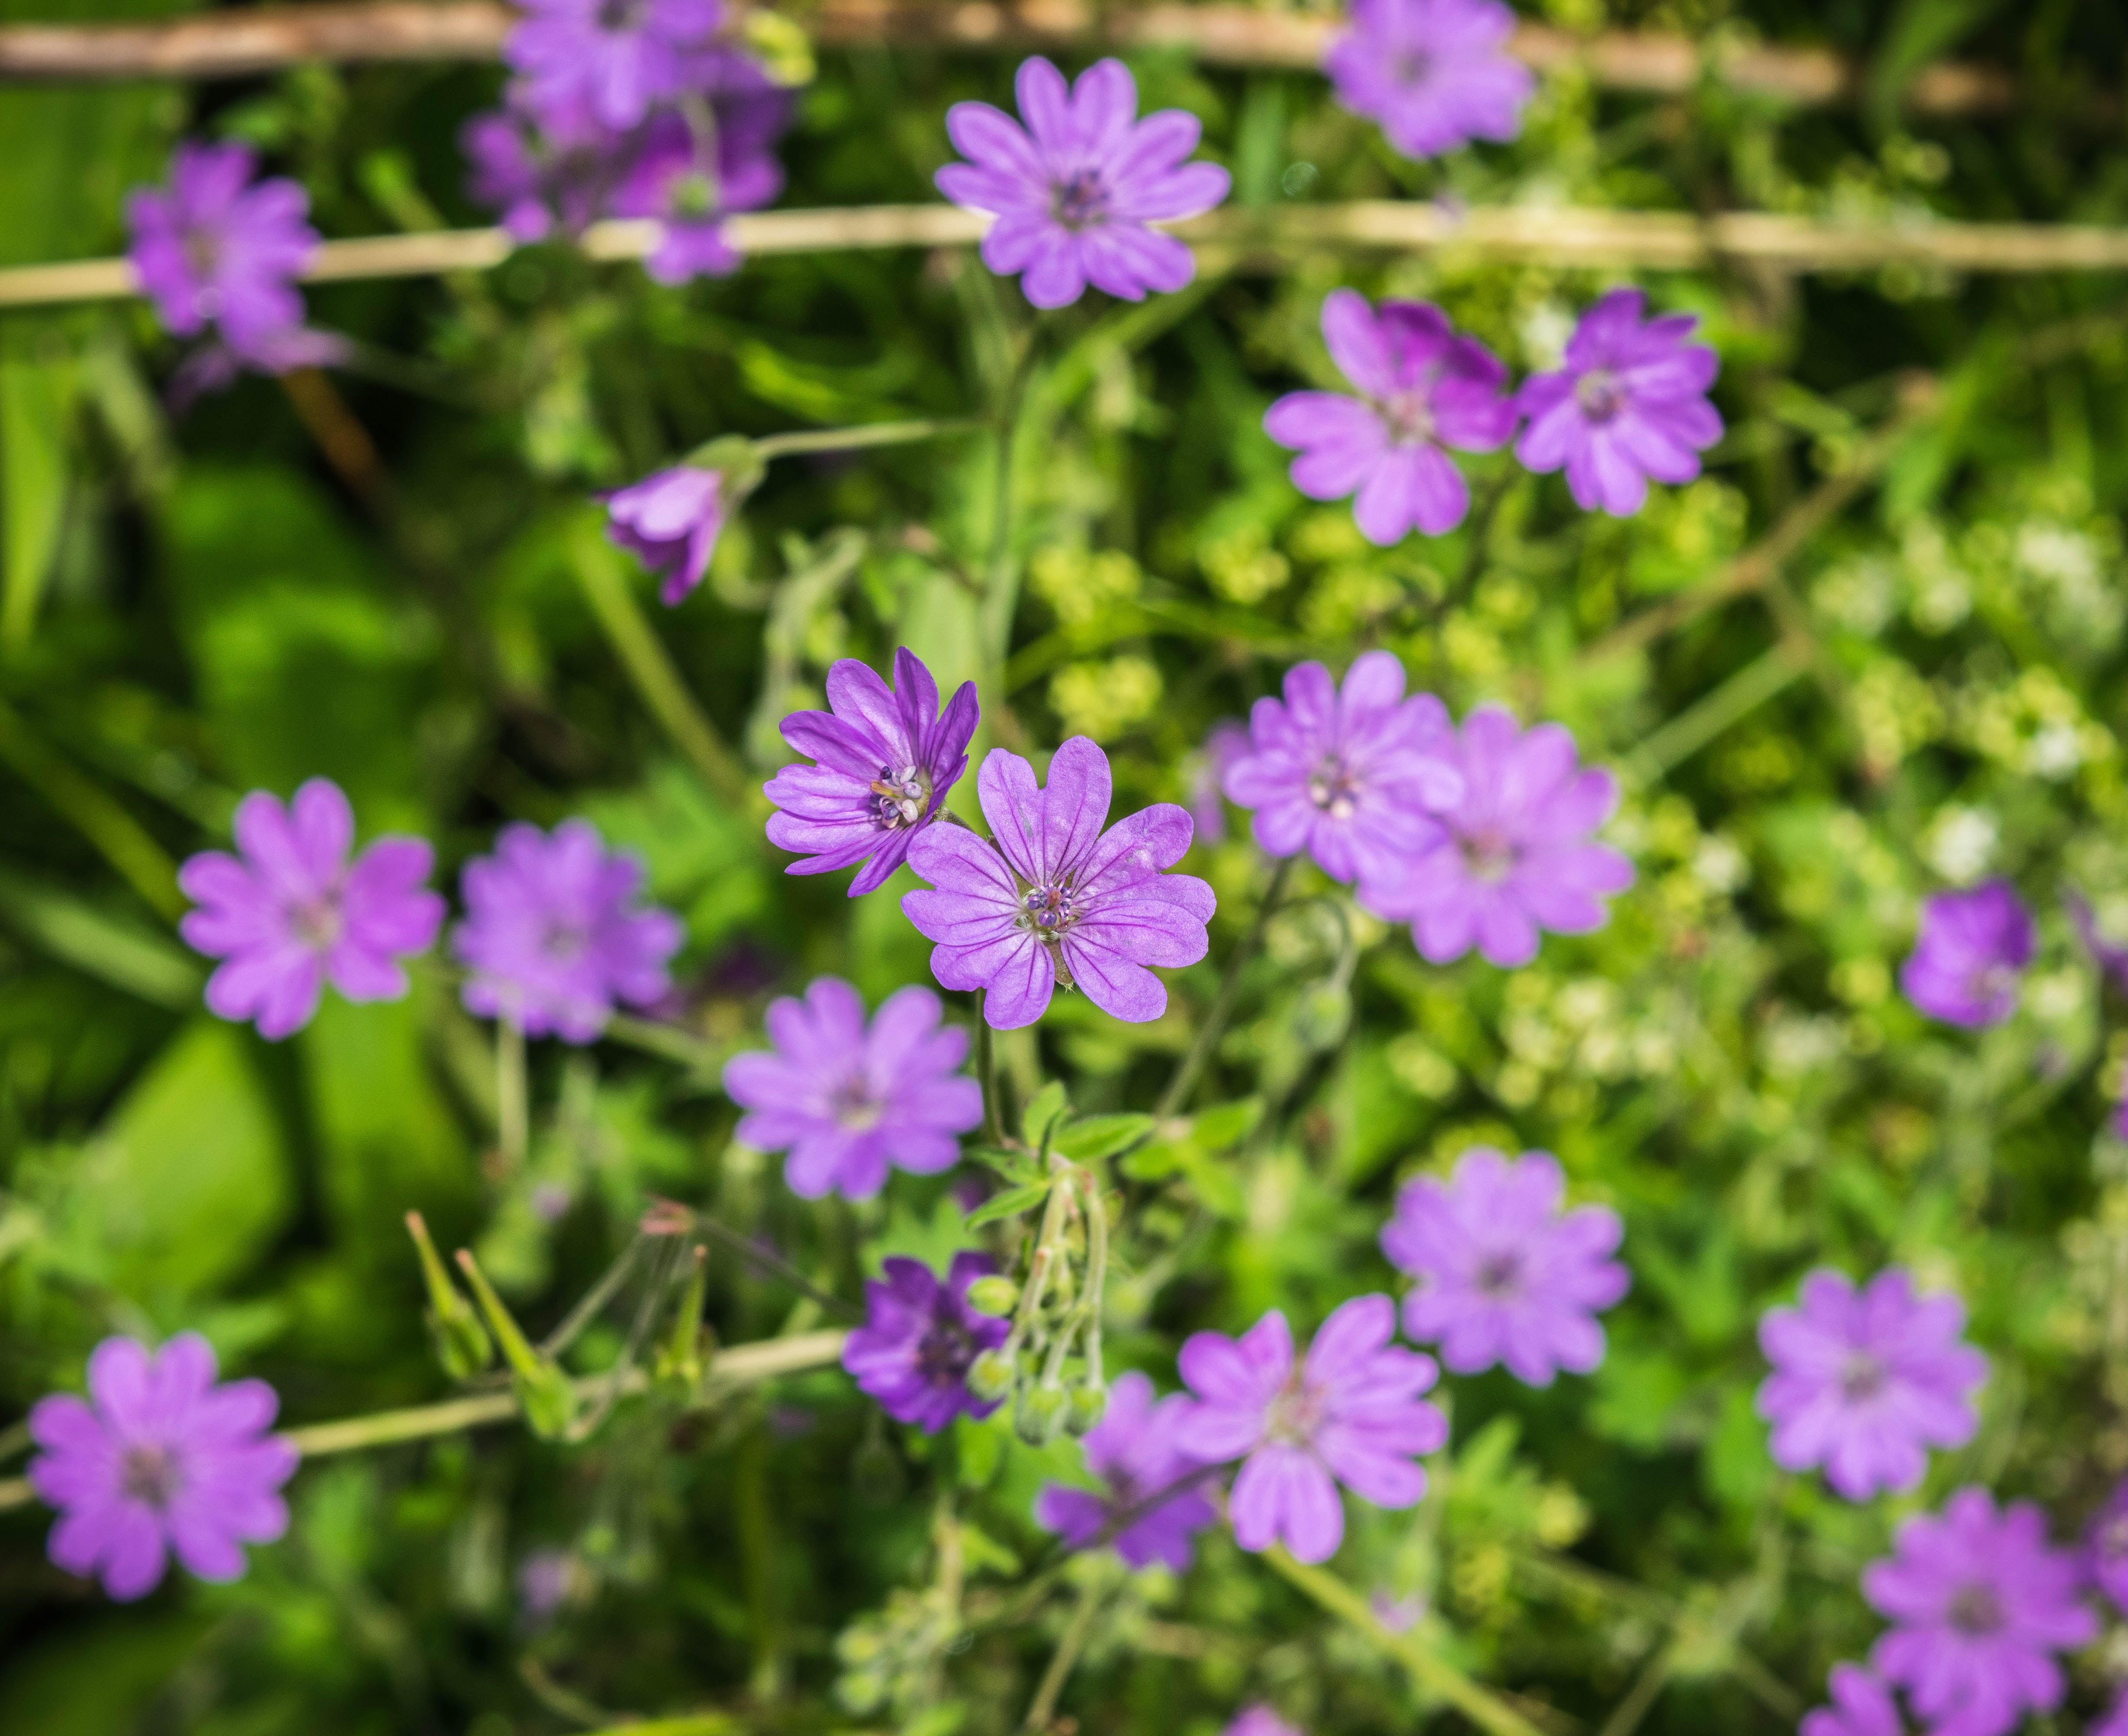
blossom, plant, meadow, flower, purple, bloom, summer, herb, close, flora, wild flower, wildflower, geranium, purple flower, flowering plant, small flower, purple nature, annual plant, land plant, geraniales, dame's rocket